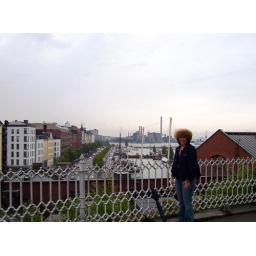
Cheryl in her new fox hat that she bought at the Helsinki market